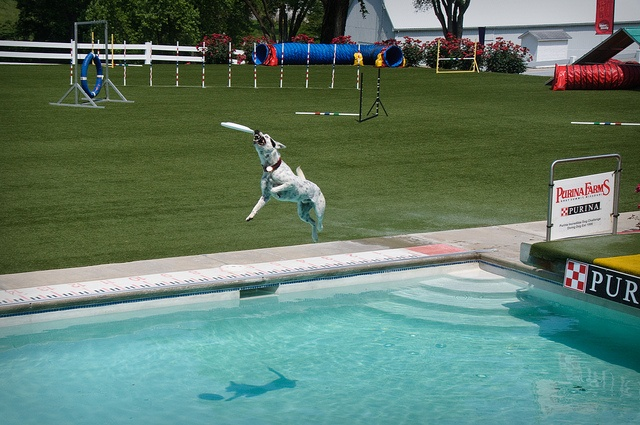
a dog jumps for a frisbe over a pool
A dog in mid leap to catch a Frisbee over a swimming pool during a performance
A dog catching a frisbee over a pool.
A very cute dog in the air over a pool with a disc.
Dog in the air catching a frisbee over a swimming pool.